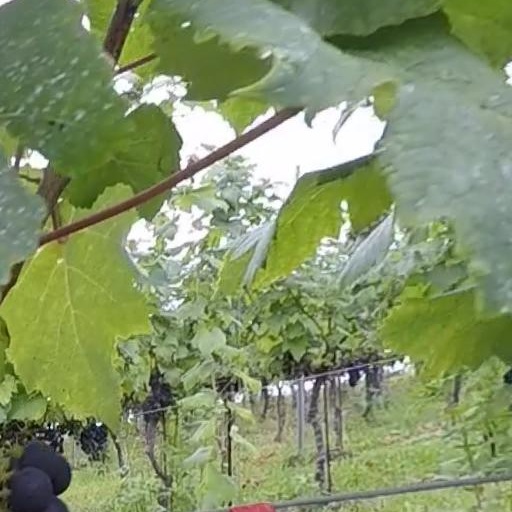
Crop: grape